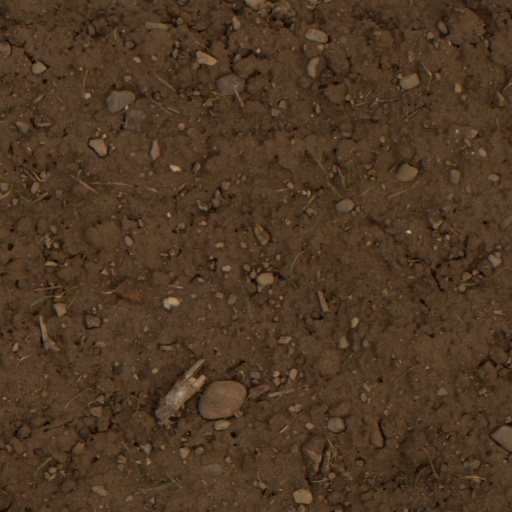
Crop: wheat